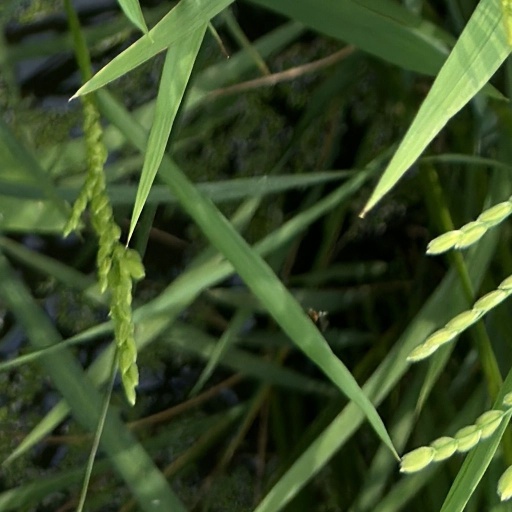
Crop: rice